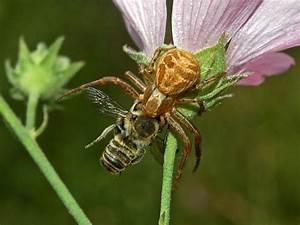
spider